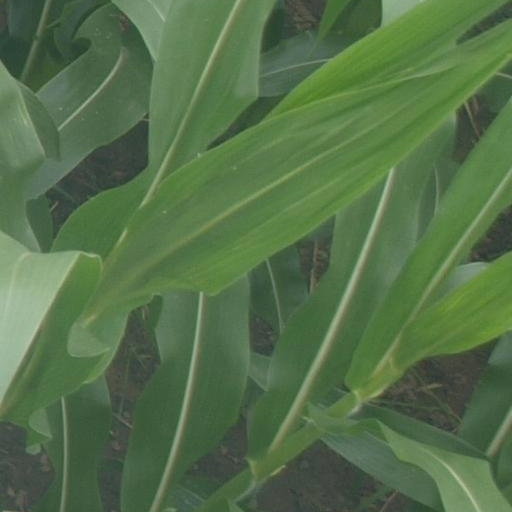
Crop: maize; corn